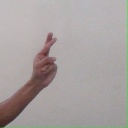
अक्षर: र